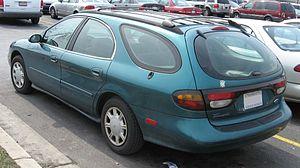
La Ford Taurus est un modèle du constructeur américain Ford lancé en 1985 et uniquement destiné au marché nord-américain, concurrente de la Chevrolet Impala et de la Dodge Charger. Depuis sa commercialisation, la Taurus a eu un succès incontestable et a été produite à 7 519 919 exemplaires entre 1985 et 2006. En 2006, Ford la retire de son offre, puis la réintroduit un an plus tard, sous la forme d'une Five Hundred restylée.